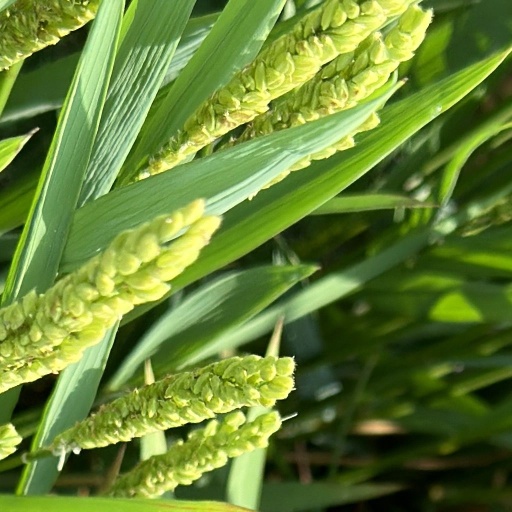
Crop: rice